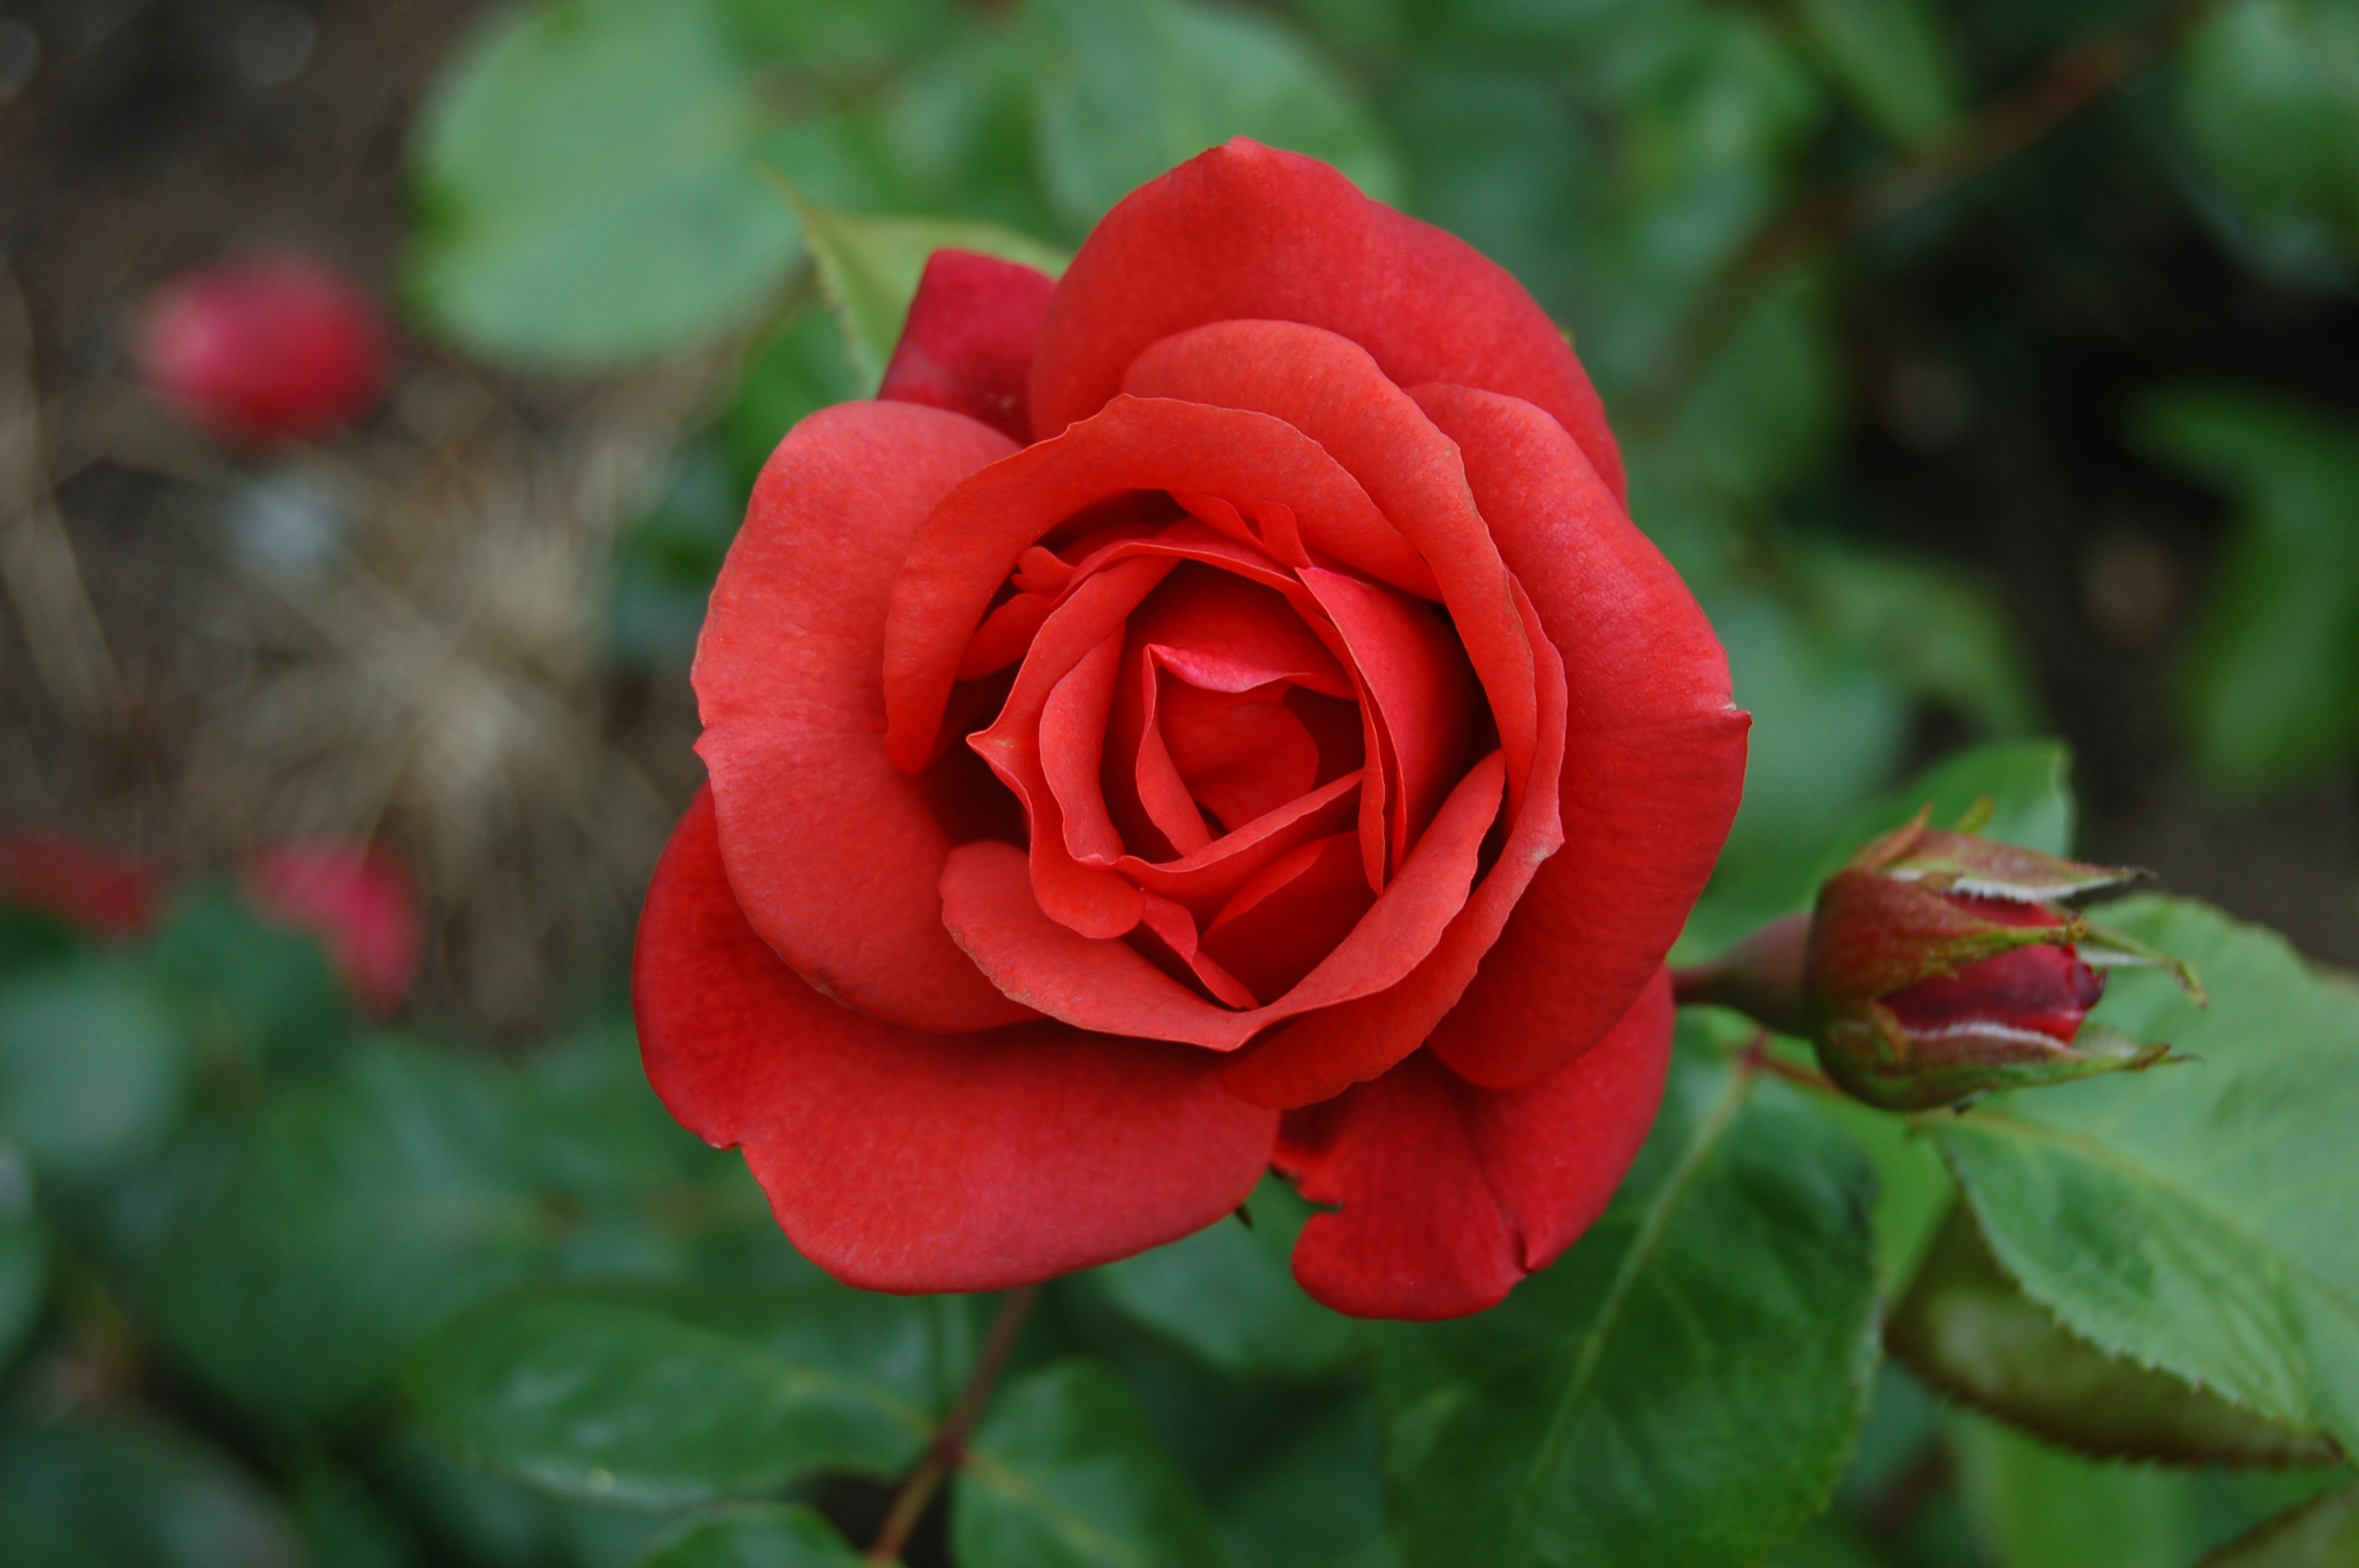
nature, blossom, plant, flower, petal, bloom, floral, rose, red, macro, fresh, romance, flora, terracotta, leaves, single, petals, floribunda, macro photography, flowering plant, garden roses, rose family, land plant, rosa centifolia, rose order